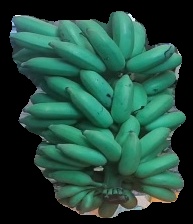
Variety: elakki-bale
Grade: grade2